Orton on the Hill

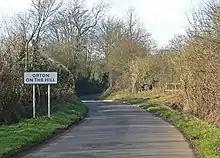
Approaching the village

About in Orton were enclosed in 1782. Not long after, in 1786, most of the old Orton Hall was taken down and rebuilt. According to the parliamentary census of 1792 there were 330 inhabitants and 58 dwellings, as compared to only three houses in Orton Parva. According to the parliamentary census returns the population had decreased to 303 inhabitants by 1801, and 279 inhabitants by 1811.